TEDDM1

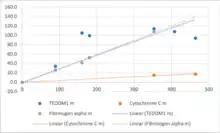
TEDDM1 molecular evolution rate relative to Fibrinogen Alpha and Cytochrome C.

The relative rate of molecular evolution of TEDDM1 was quite similar to that of Fibrinogen Alpha and much more rapid than the evolution rate of Cytochrome C.